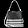
Label: Bag